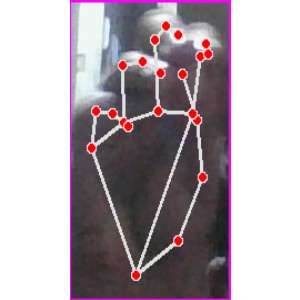
अक्षर: ङ